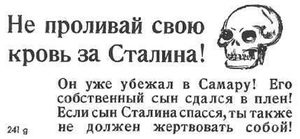
L’URSS sous Staline est un État souvent présenté comme l'un des principaux exemples de régime totalitaire, modelé par un dirigeant qui disposait de la totalité des pouvoirs. Entre 1927 et 1929, Joseph Staline, secrétaire général du Parti communiste pan-soviétique des bolcheviks, achève de devenir le maître absolu du pays. Cela marque le début d’une transformation brutale et radicale de la société soviétique. En quelques années, le visage de l’URSS est profondément changé par la collectivisation intégrale des terres agricoles et par l’industrialisation « à toute vapeur » agencée par les très ambitieux plans quinquennaux, tandis que Staline devient l'objet d'un culte de la personnalité omniprésent.